Abu Abdallah al-Baridi

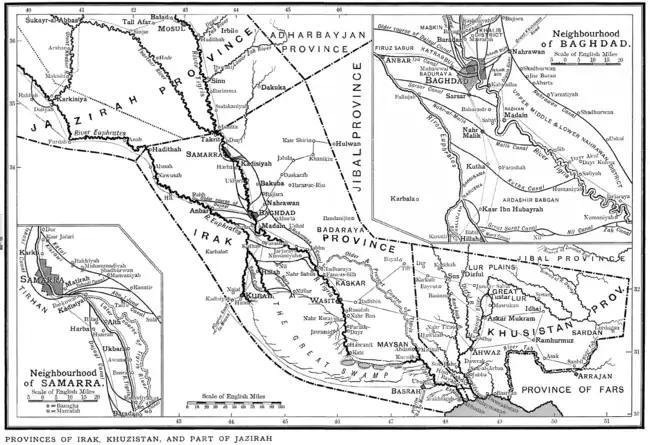
Map of Iraq in the Abbasid era

Abu Abdallah was the oldest of three brothers, members of a Shi'a family from Basra. Their father was post-master in the city, whence the family's "nisba" of "al-Baridi". Abu Abdallah's two younger brothers, Abu Yusuf Ya'qub and Abu'l-Husayn, also played an important role in their brother's life. He also had five sons, but only one of them, Abu'l-Qasim, is independently mentioned in the sources. Frugal and chaste in his personal life, just like his brothers Abu Abdallah had a pronounced tendency for self-advancement—it is said that his motto was "My drum has a sound that shall be heard one of these days!". His temporary political ally and son-in-law, the Turkish military commander Bajkam, is said to have remarked of him that his "turban covered the head not of a man but of a devil", while the 20th-century historian Harold Bowen remarked that he was distinguished for his "suppleness and subtlety of mind", and called him "an accomplished villain".